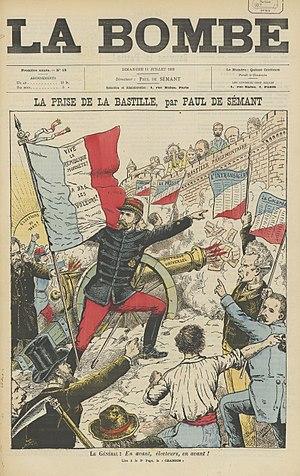
""La Prise de la Bastille, par Paul de Sémant""."
Cette page concerne l'année 1889 du calendrier grégorien.
Paul de Sémant, de son vrai nom Paul Cousturier, né le 18 novembre 1855 à Neuvy-le-Roi et mort en 1915, est un auteur et un illustrateur de livres pour enfants et pour la presse humoristique.